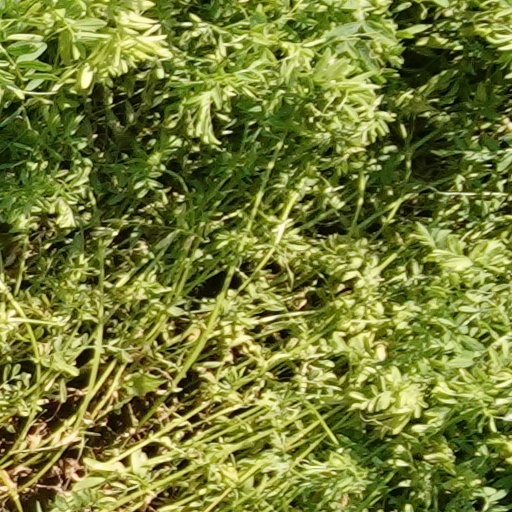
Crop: wheat